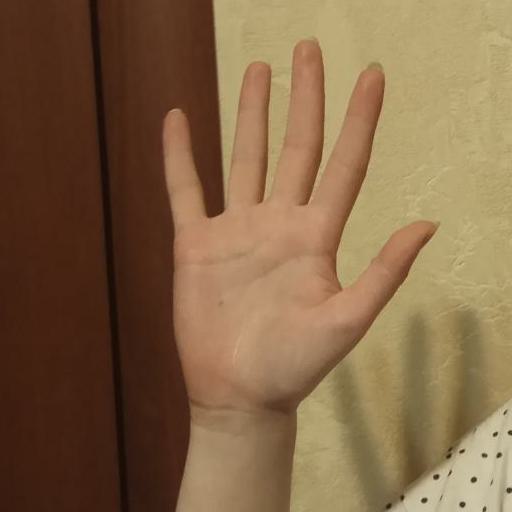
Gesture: palm